Roads in Georgia (country)

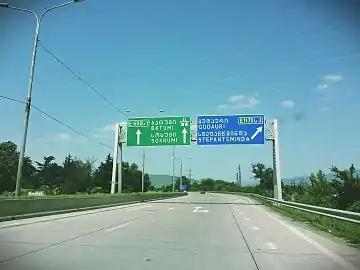
Road sign S highway

The S-roads "of international importance" are indicated by a blue shield with white letters. The expressway or motorway sections are marked with a green shield with white letters. These highways are numbered ს1 to ს13 (or S1 to S13). Eleven of these terminate at Georgia's international border, while two act as connectors within the S-network (S9 and S12). The S9 is the mandatory bypass around Tbilisi for international transit traffic between the S1, S4 and S5 highways, while the S12 connects S1 and S2 highways via a shorter route to/from Turkey. Two S-routes run partially through Abkhazia (S1) and South Ossetia (S10) regions which sections are beyond control of Georgian authorities. Through travel is not possible from/to Tbilisi controlled territory, except for foot passage into Abkhazia. However, these roads serve traffic with Russia from within both regions.